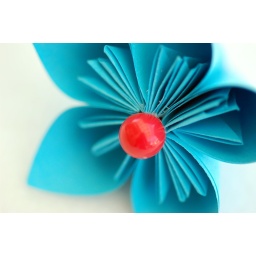
red and blue flower by Becky